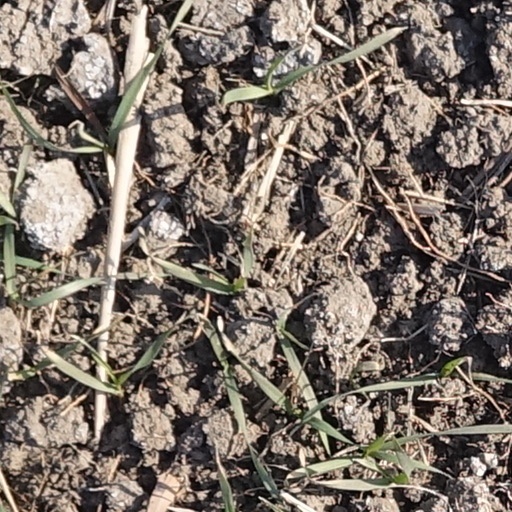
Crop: wheat